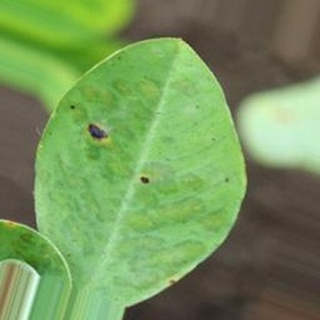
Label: groundnut_late_leaf_spot